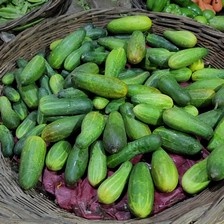
Label: cucumber